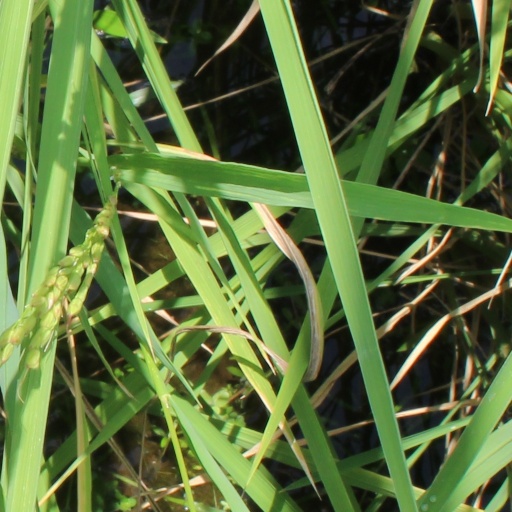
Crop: rice